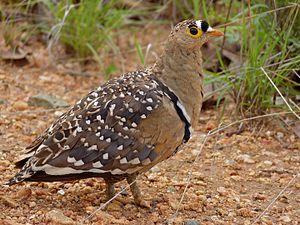
Le Ganga bibande est une espèce d'oiseaux appartenant à la famille des Pteroclidae.